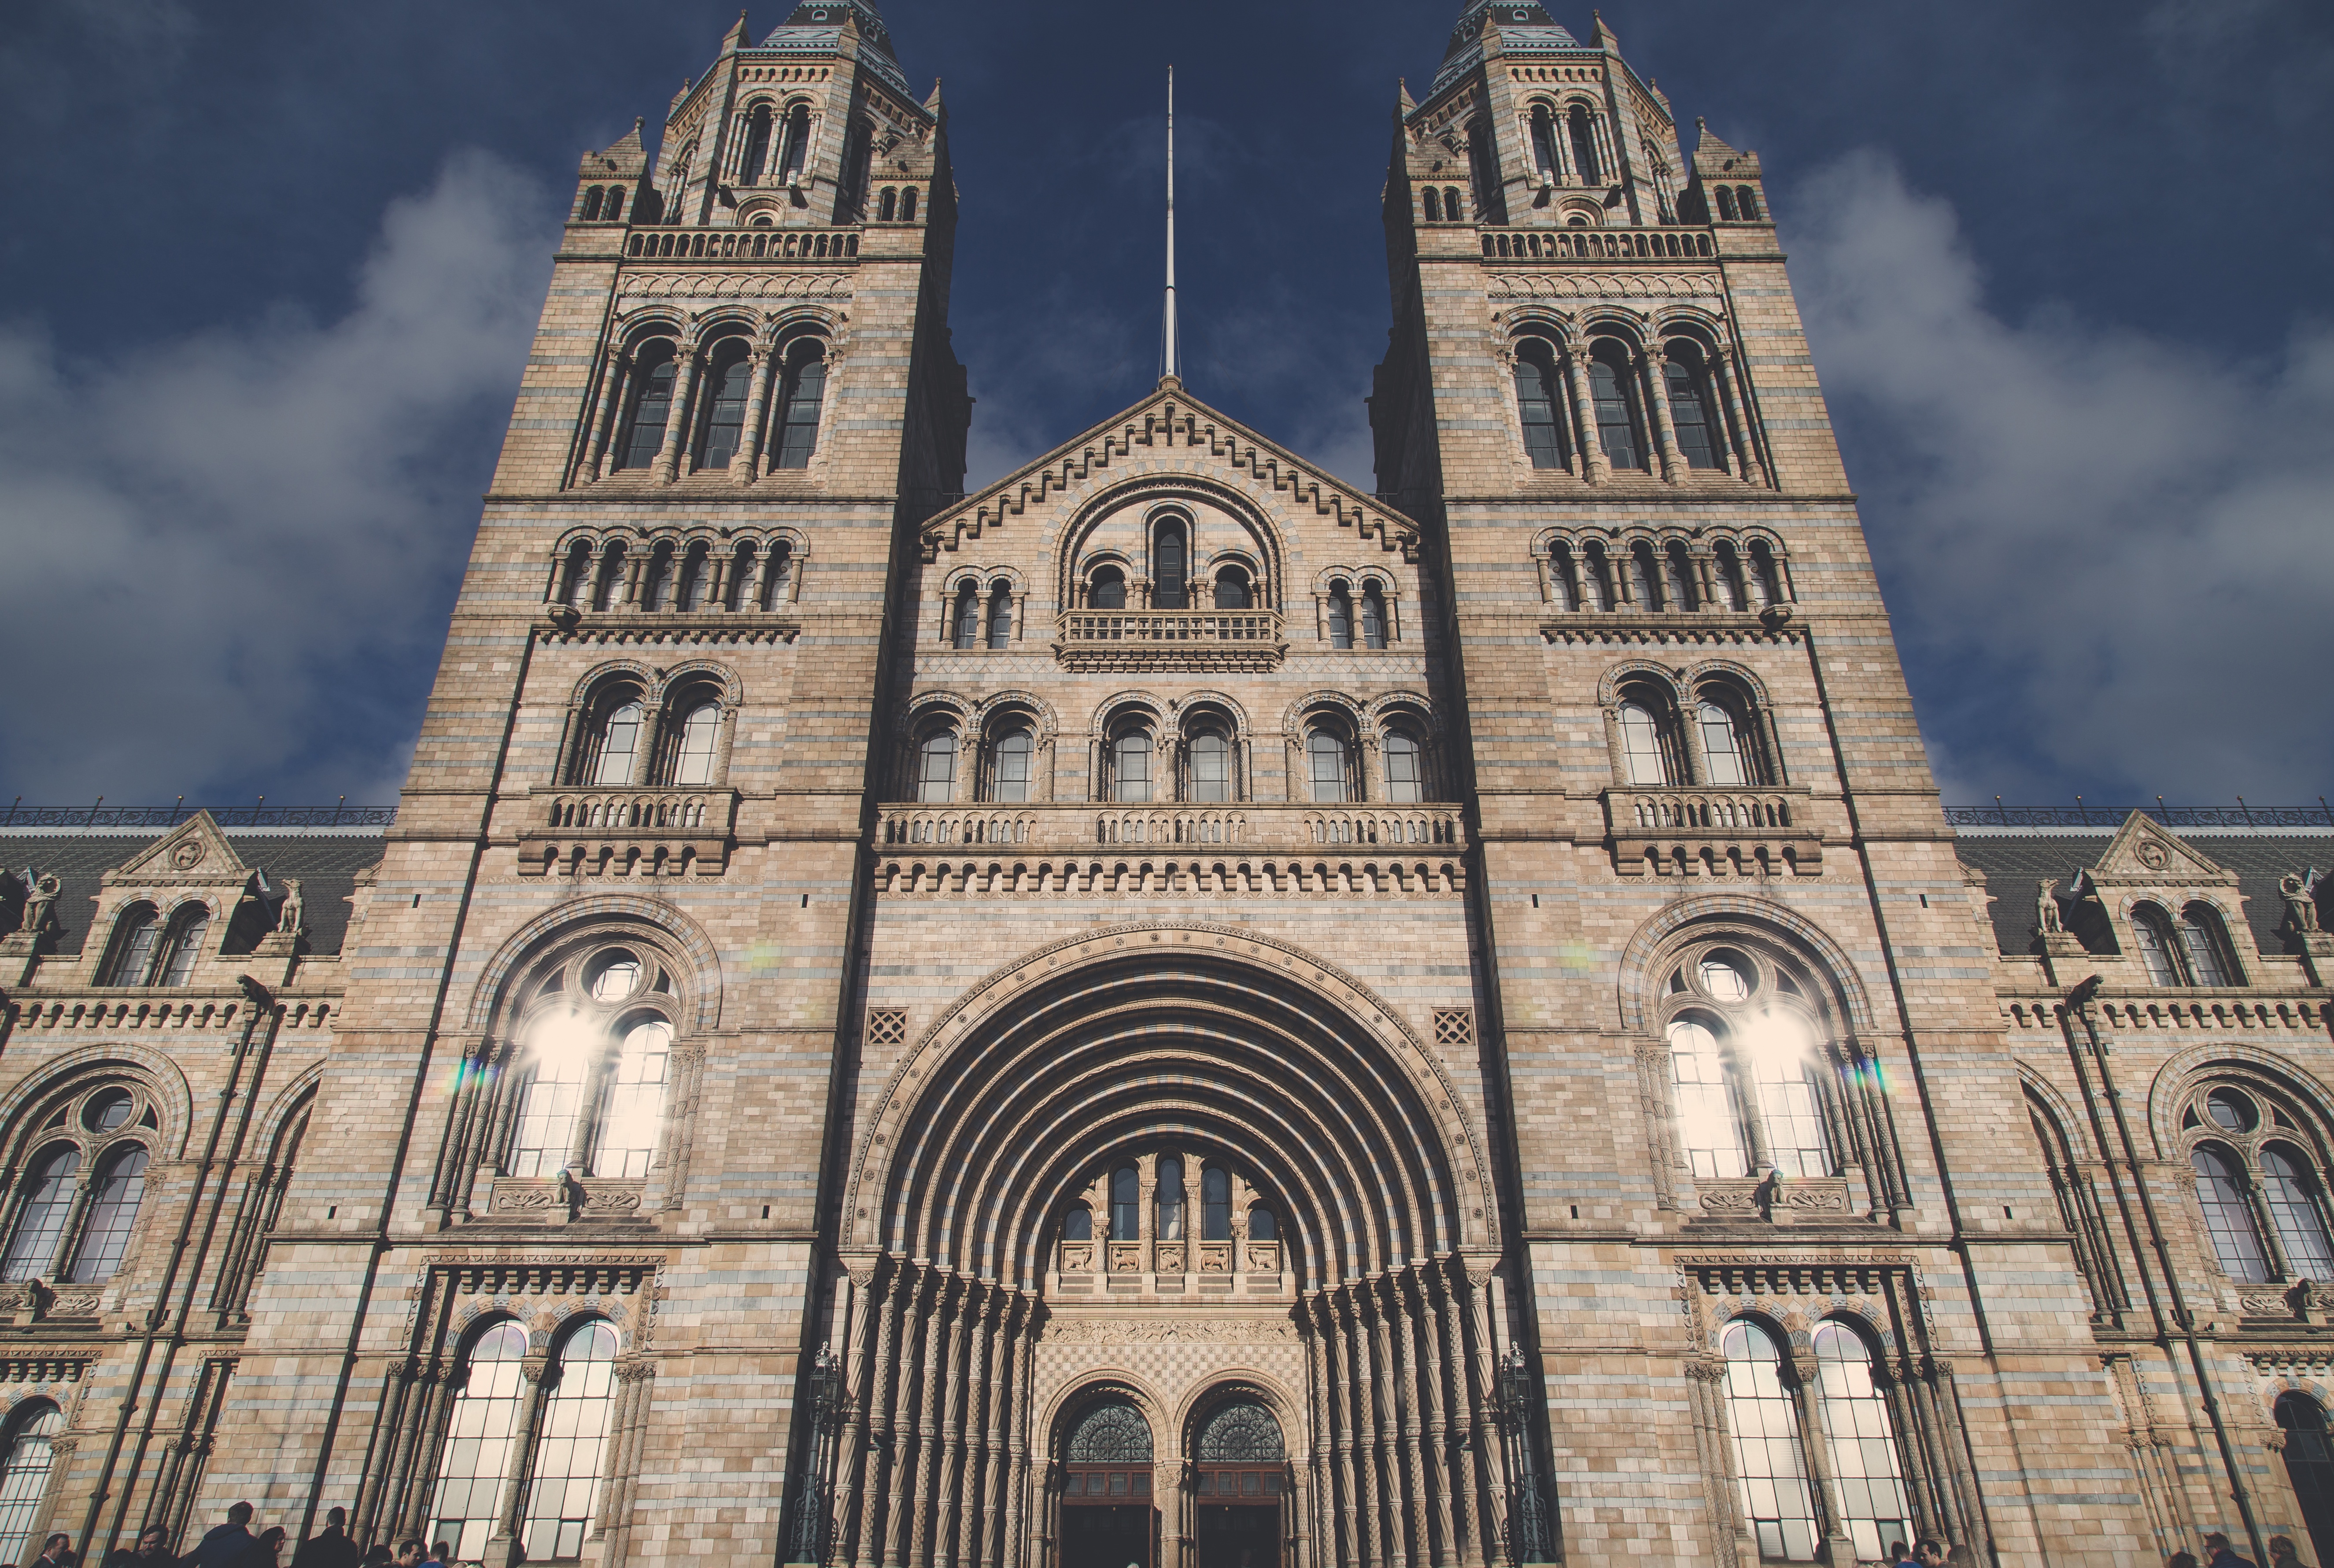
architecture, building, facade, church, cathedral, place of worship, spire, symmetry, basilica, gothic architecture, byzantine architecture